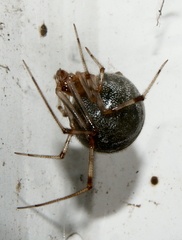
Species: Parasteatoda_tepidariorum